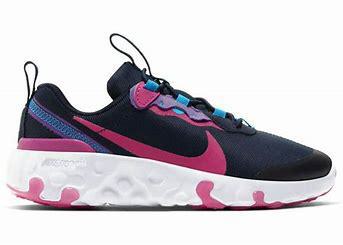
Brand: Nike
Model: Renew Element 55